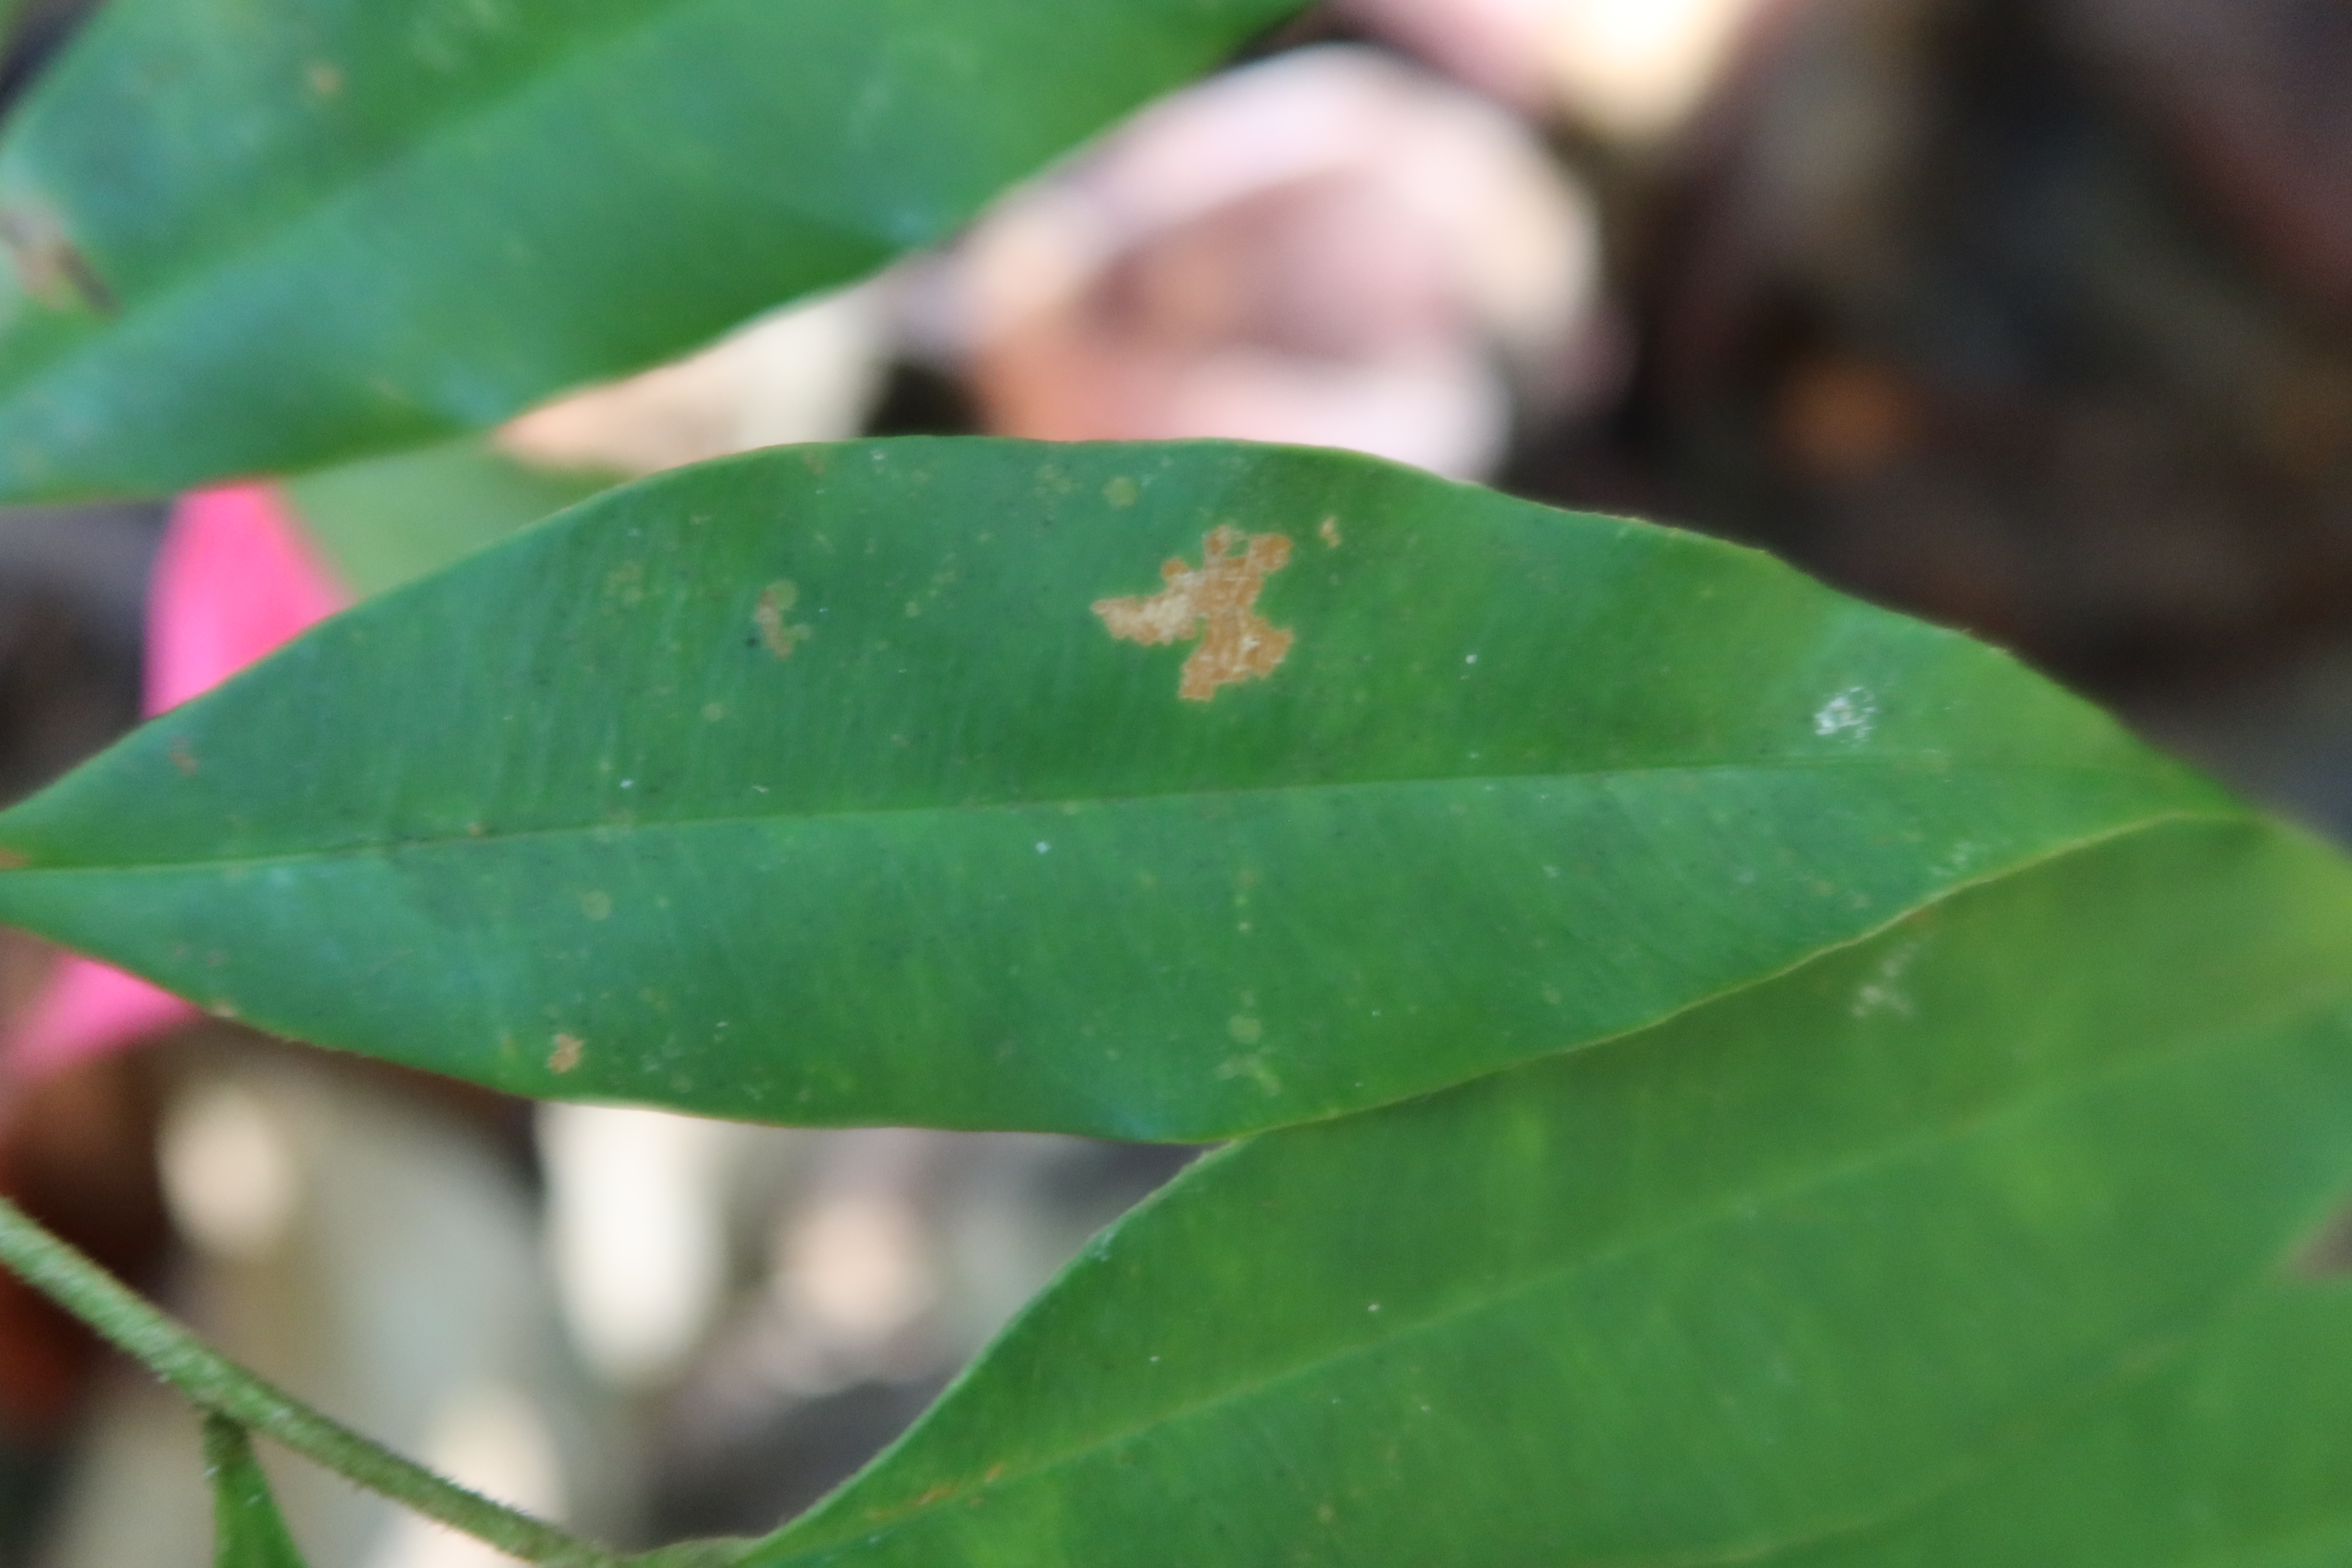
Label: Brown spots